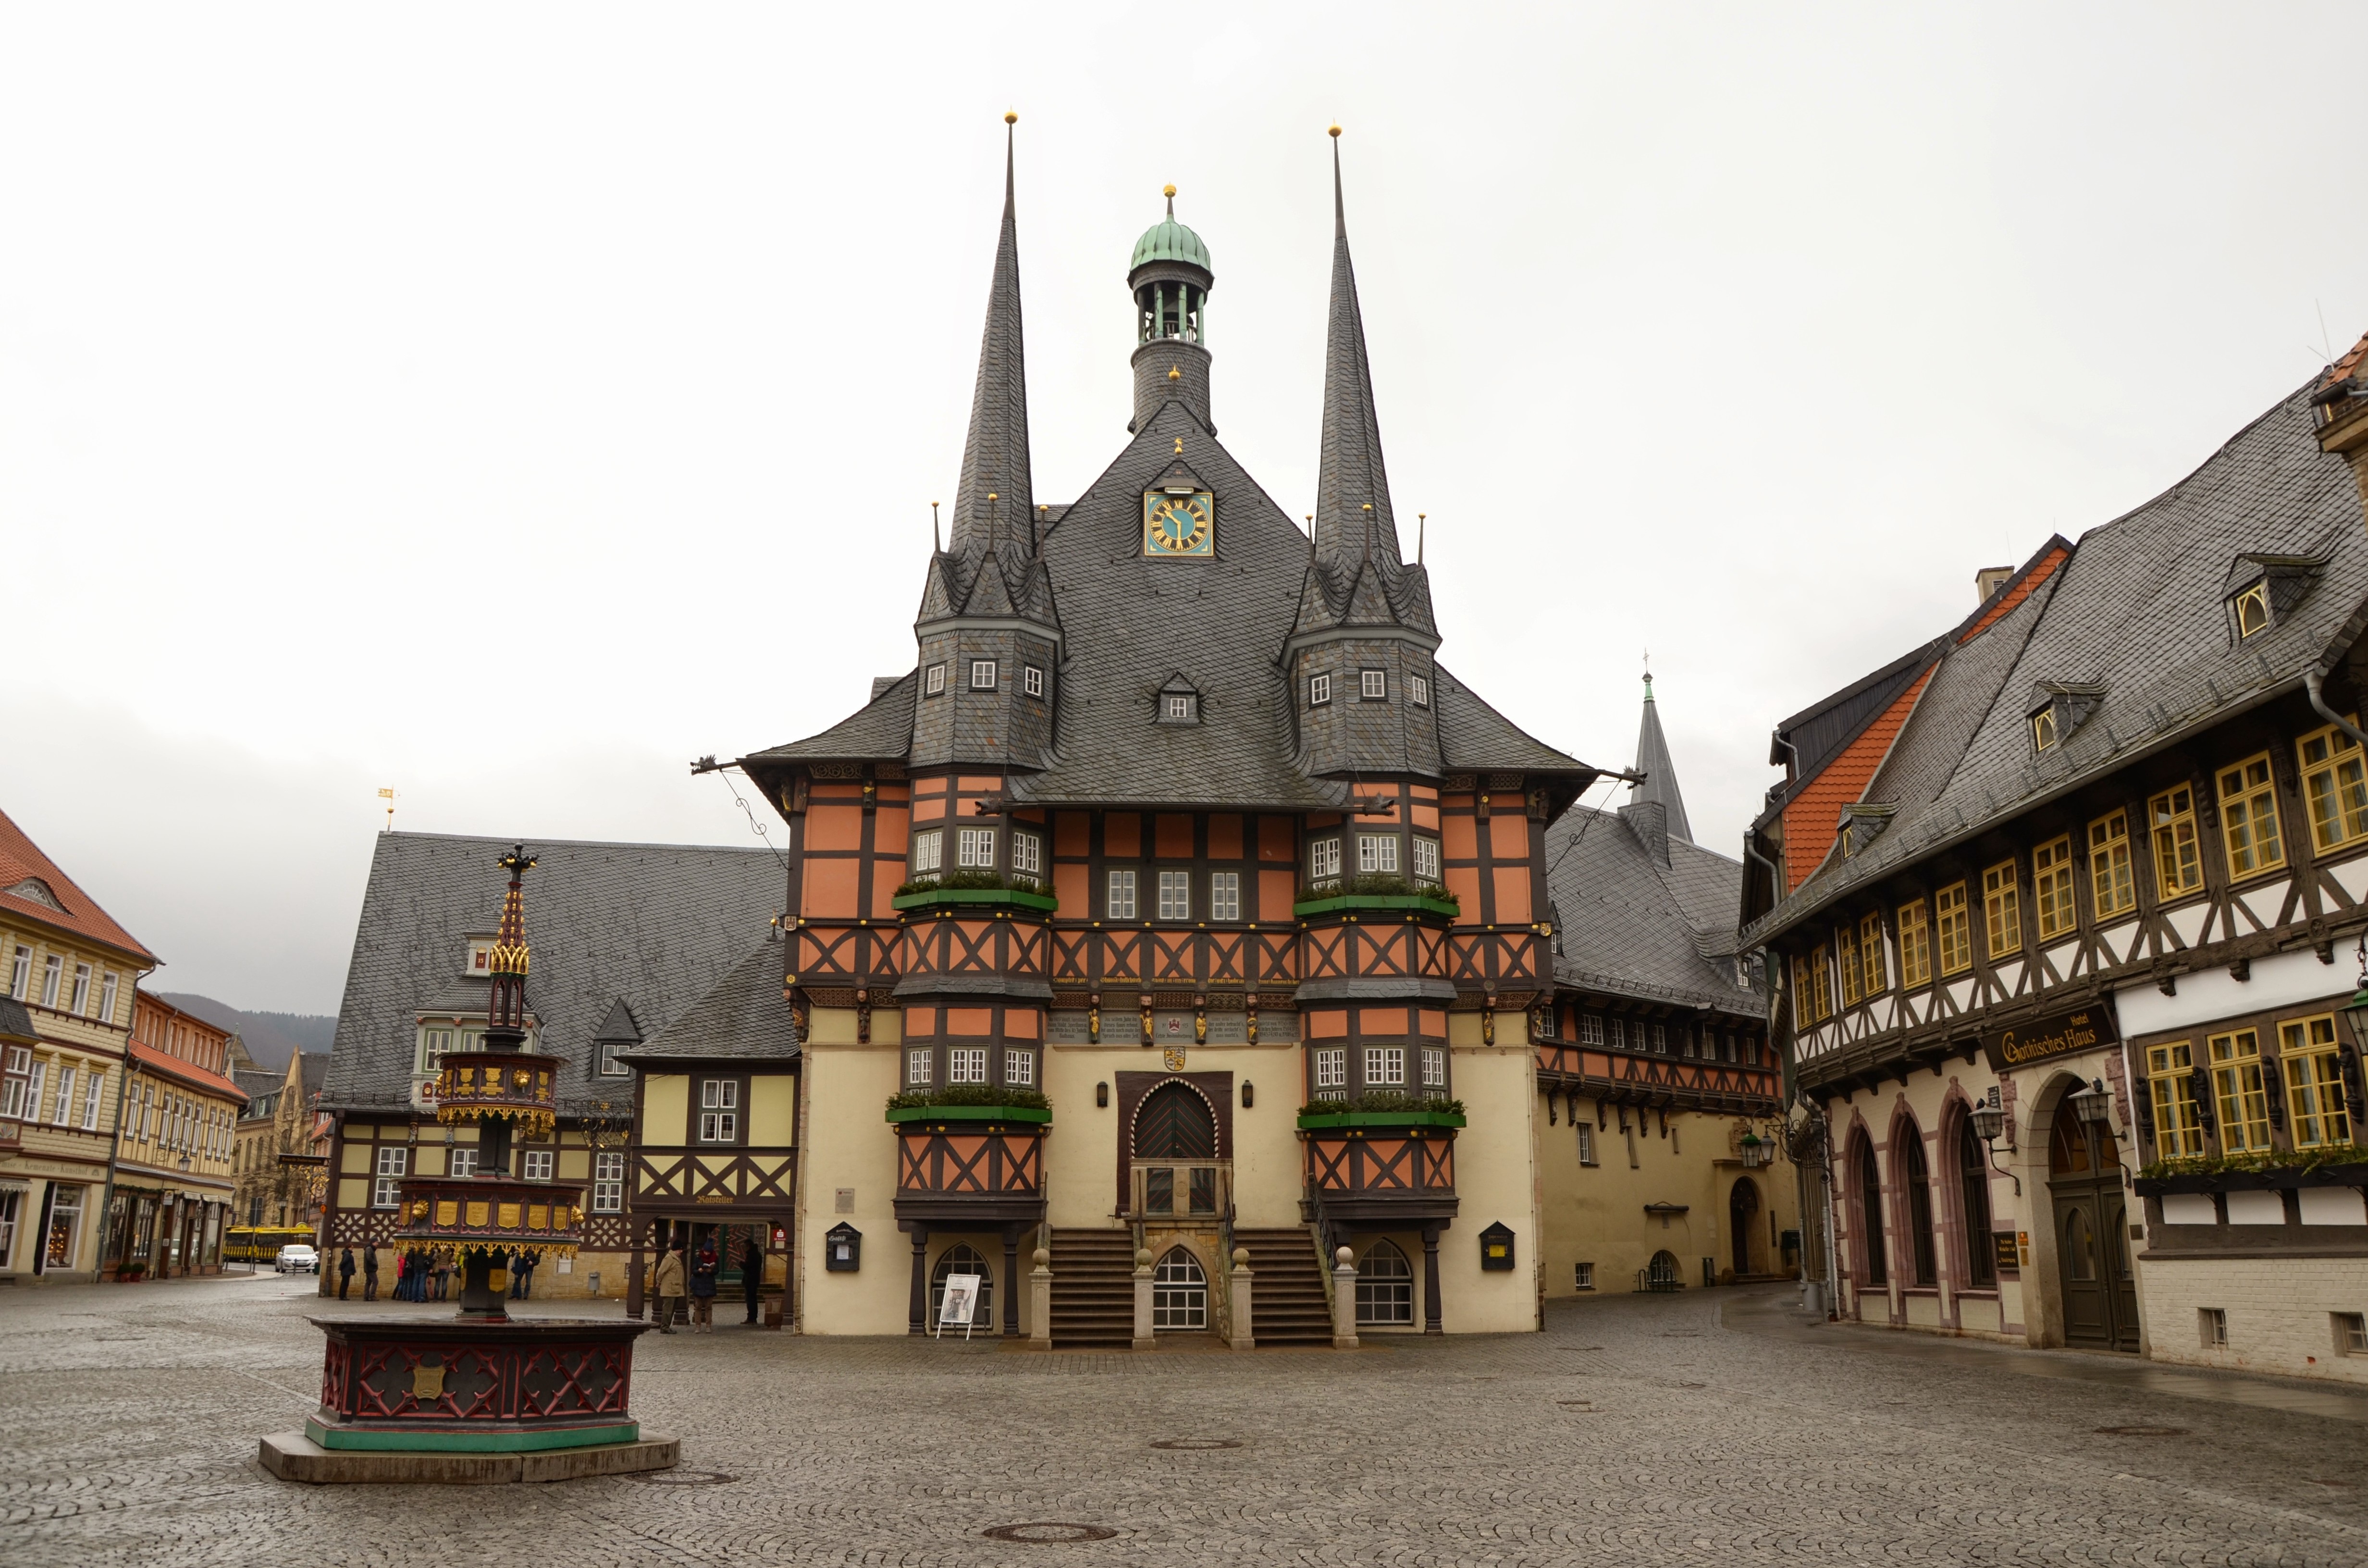
architecture, town, building, palace, home, travel, romantic, landmark, facade, tourism, place of worship, old town, temple, picturesque, monastery, germany, historically, resin, wernigerode, town hall, truss, old town hall, stadtmitte, historic site